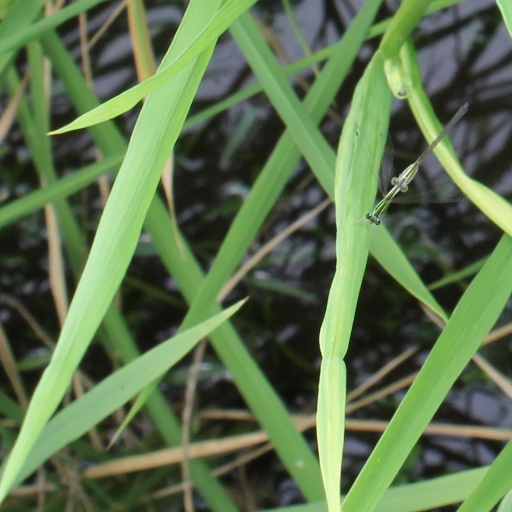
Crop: rice